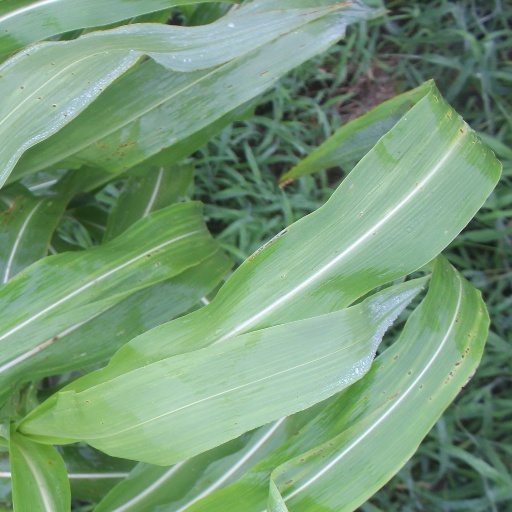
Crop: sorghum